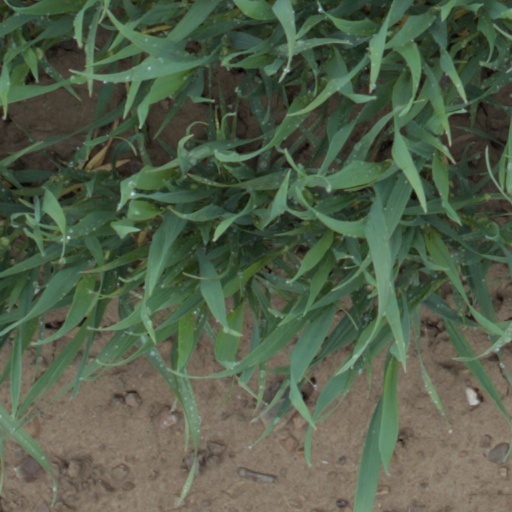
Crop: wheat